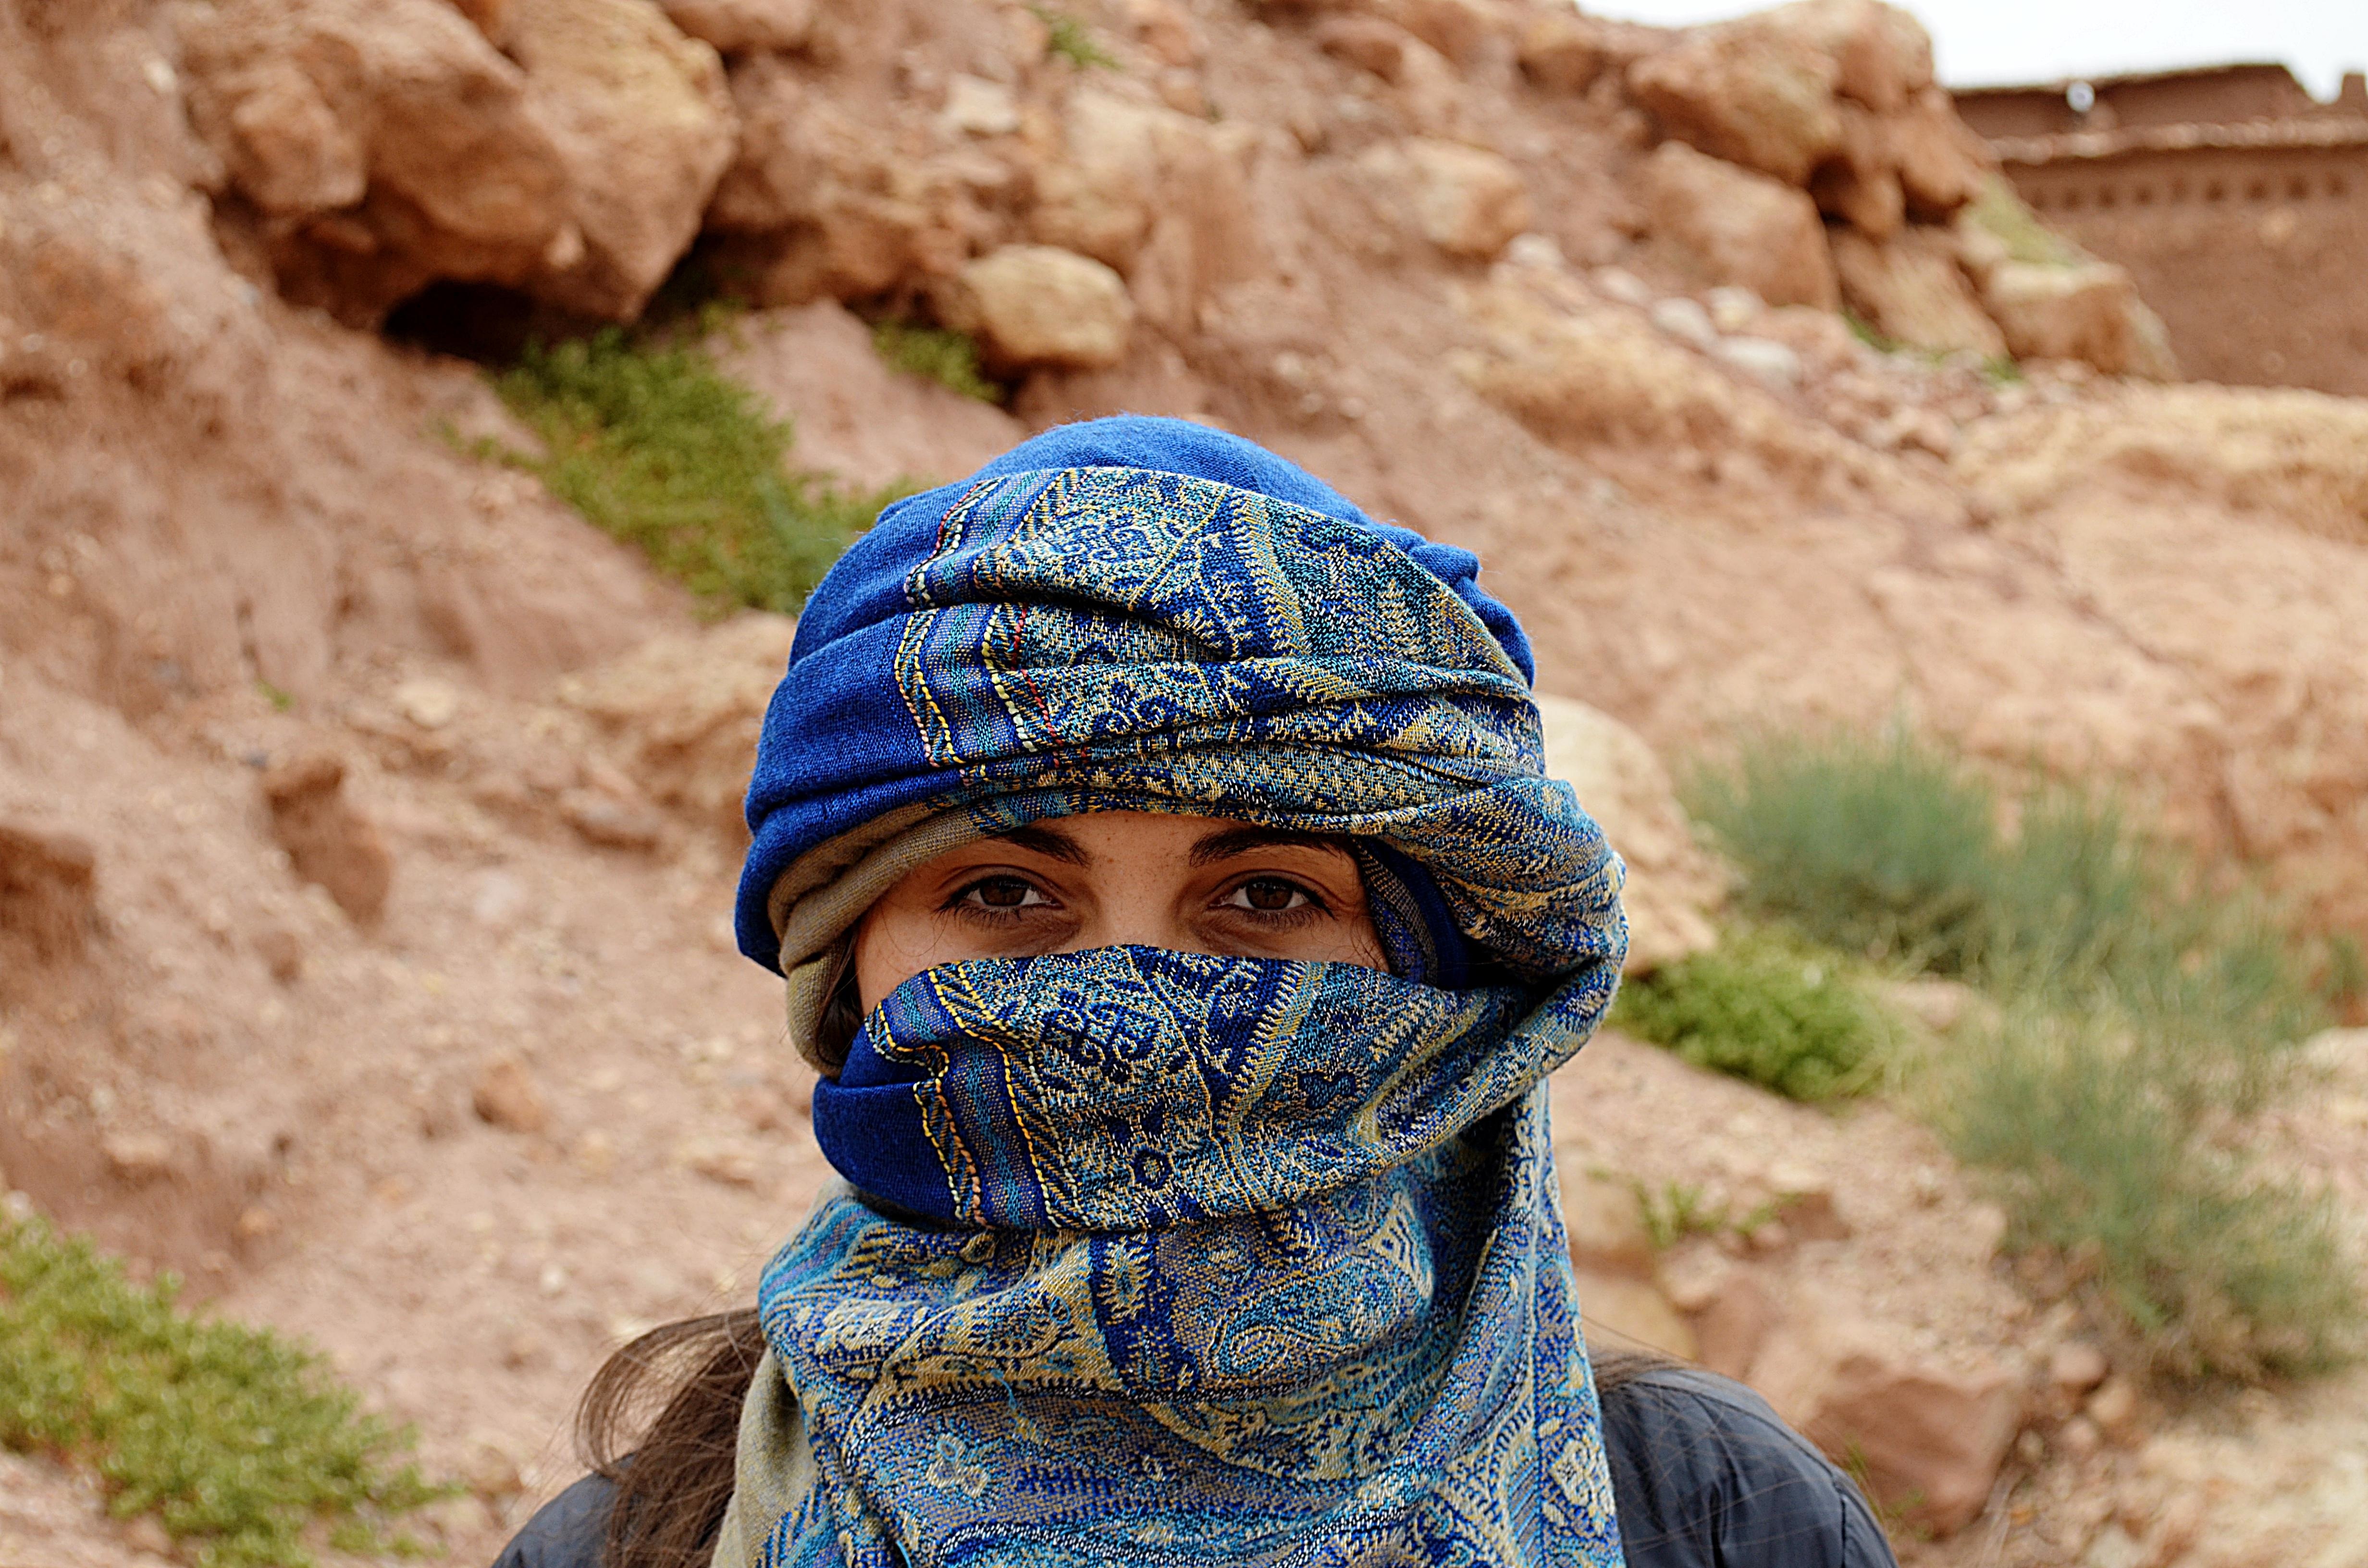
rock, person, people, woman, adventure, monument, looking, travel, female, statue, portrait, child, covered, cloth, scarf, fabric, tribe, outdoors, face, eyes, geology, temple, protection, traditional, adult, cloaked